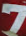
Number: 7